Centre International de Rencontres Mathématiques

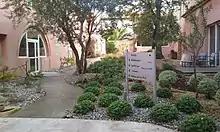
Atrium in the main building at the Centre International de Rencontres Mathématiques in Luminy, Marseille, France.

The Centre International de Rencontres Mathématiques (CIRM) is a mathematics research institute associated with the Centre National de la Recherche Scientifique (CNRS) and the Société Mathématique de France (SMF). It is located in Luminy, Marseille, France, and is affiliated with Aix-Marseille University. CIRM hosts weekly workshops on diverse topics where mathematicians and scientists from all over the world come to do collaborative research. Modeled as a "villa Medici of mathematics", it receives around 3,500 visitors per year.